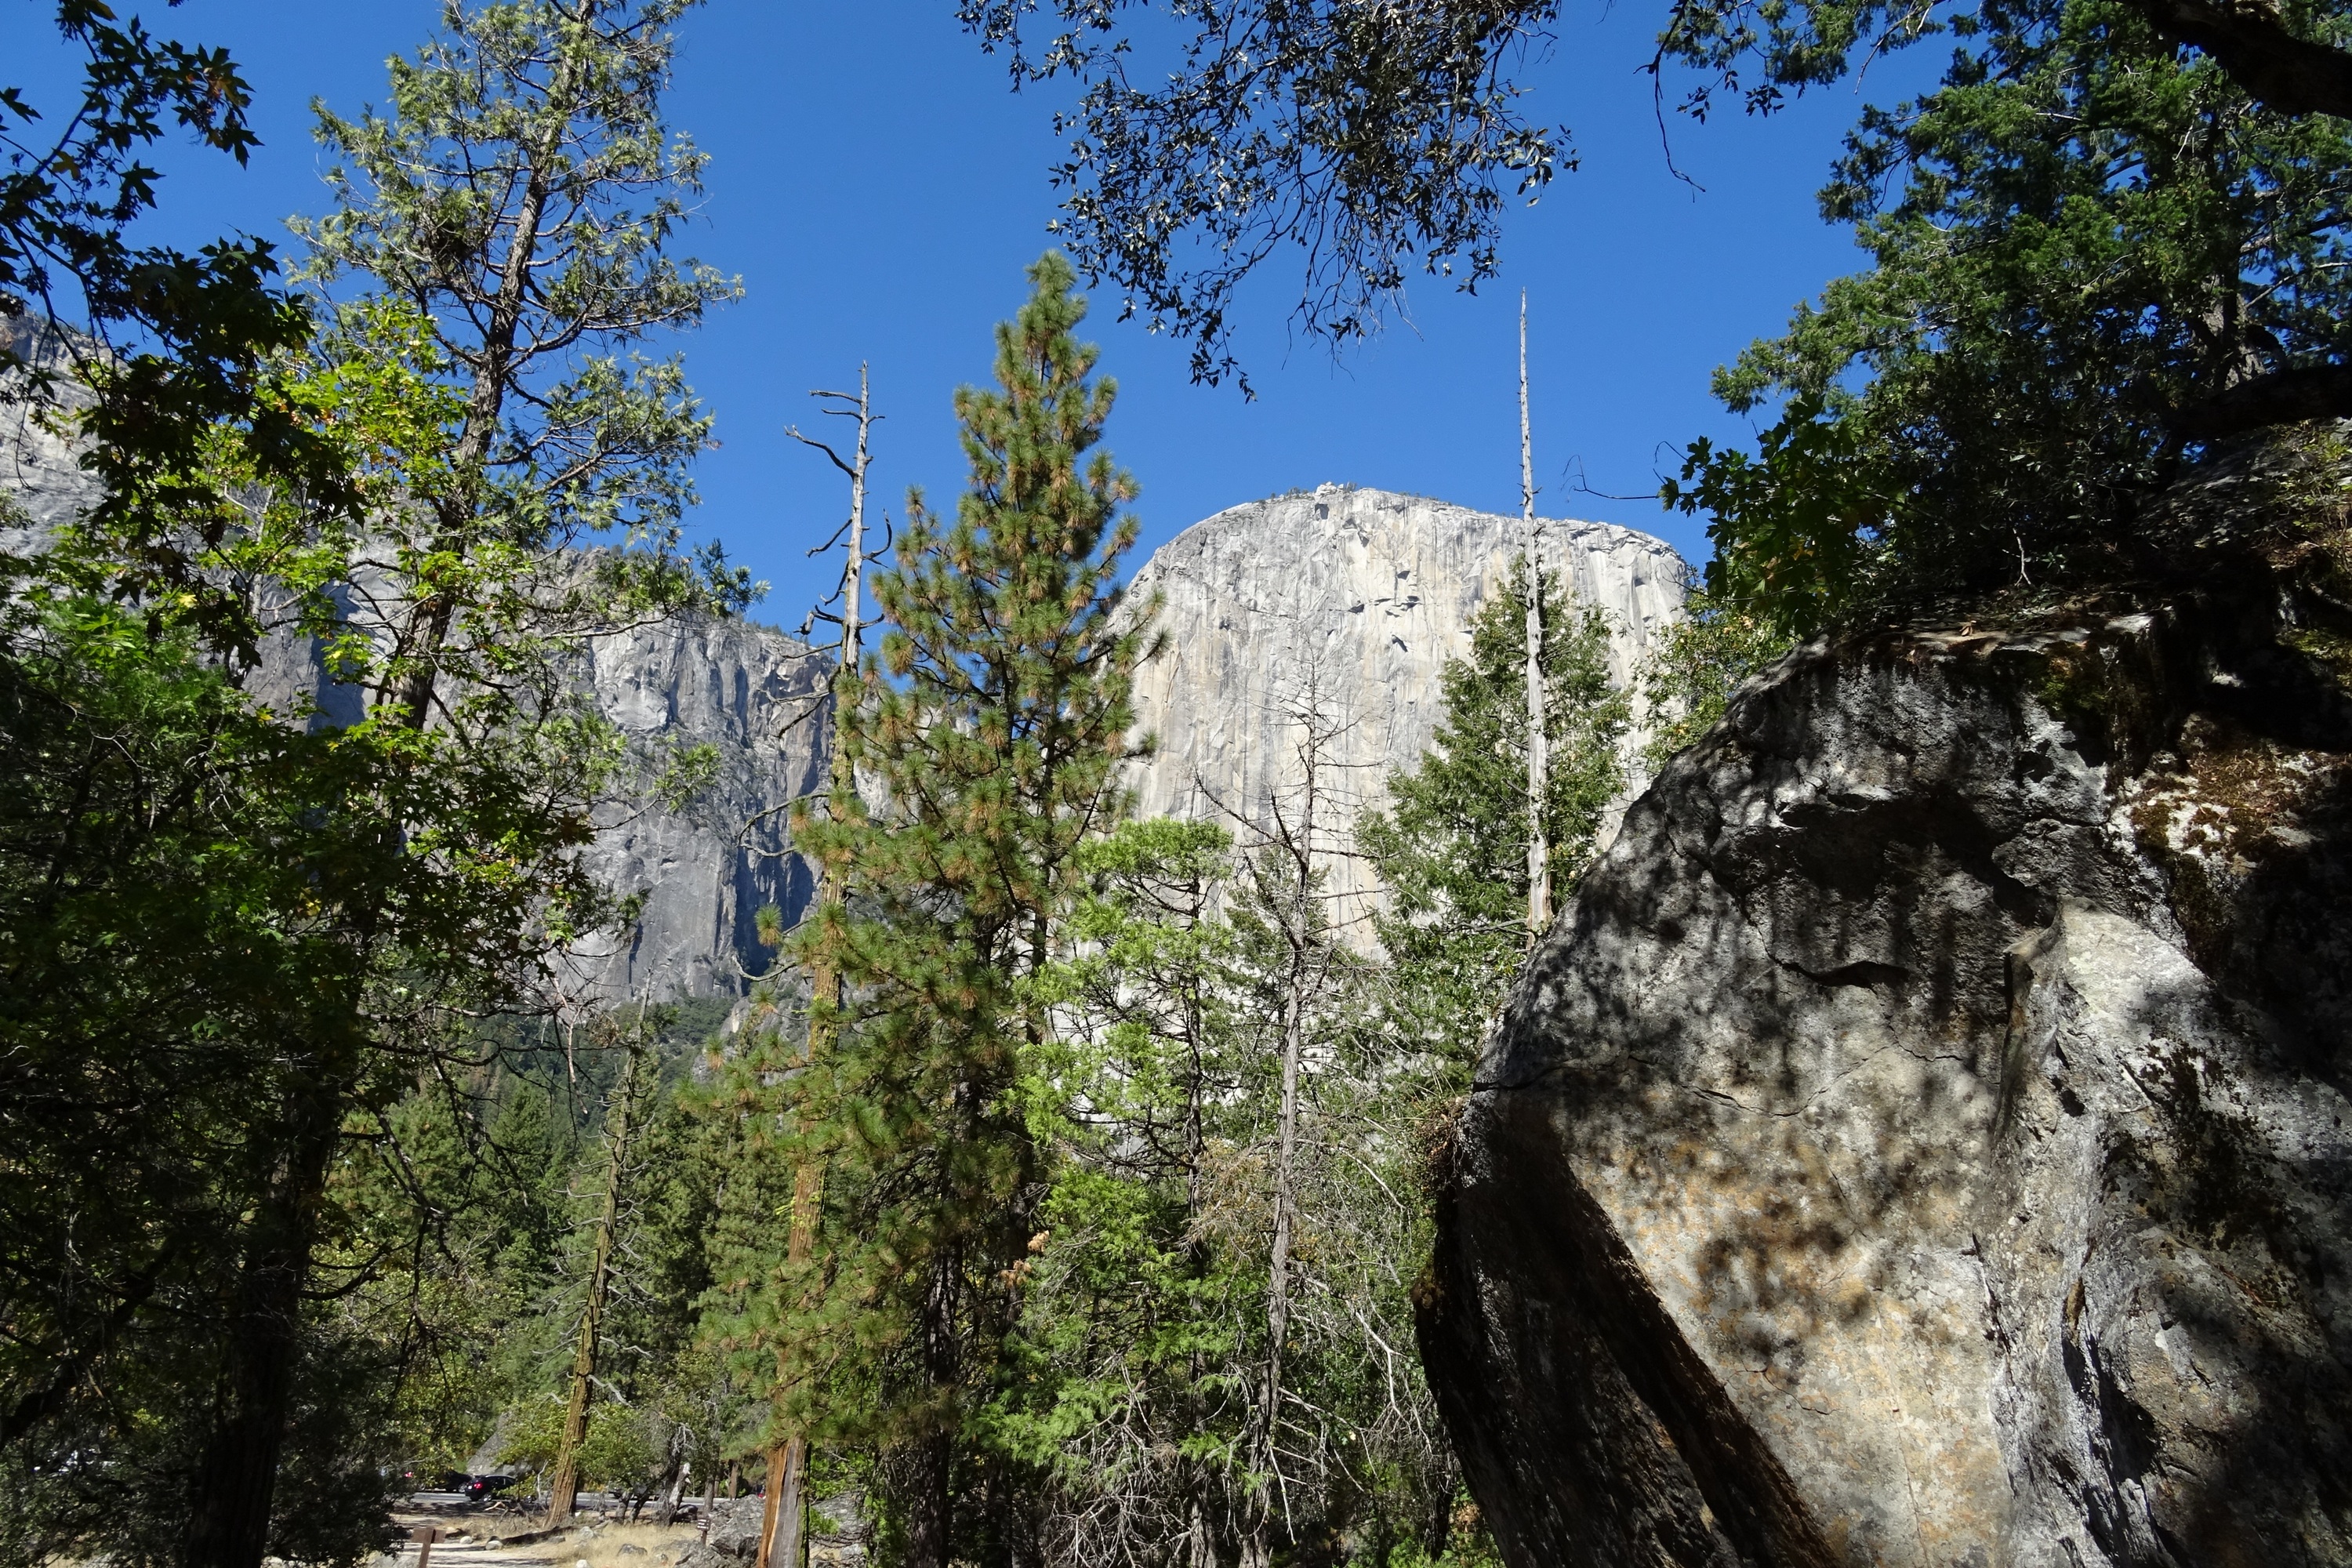
landscape, tree, nature, forest, rock, wilderness, mountain, trail, travel, yosemite, formation, scenic, natural, park, scenery, usa, america, rock formation, tourism, terrain, national park, california, ridge, geology, ravine, geological, woodland, granite, ecosystem, monolith, sierra nevada, biome, el capitan